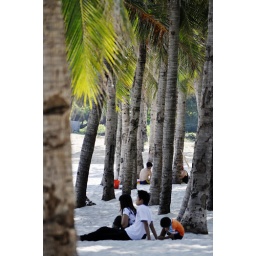
Family sitting on white sand beneath palm trees on beach in Sanya.